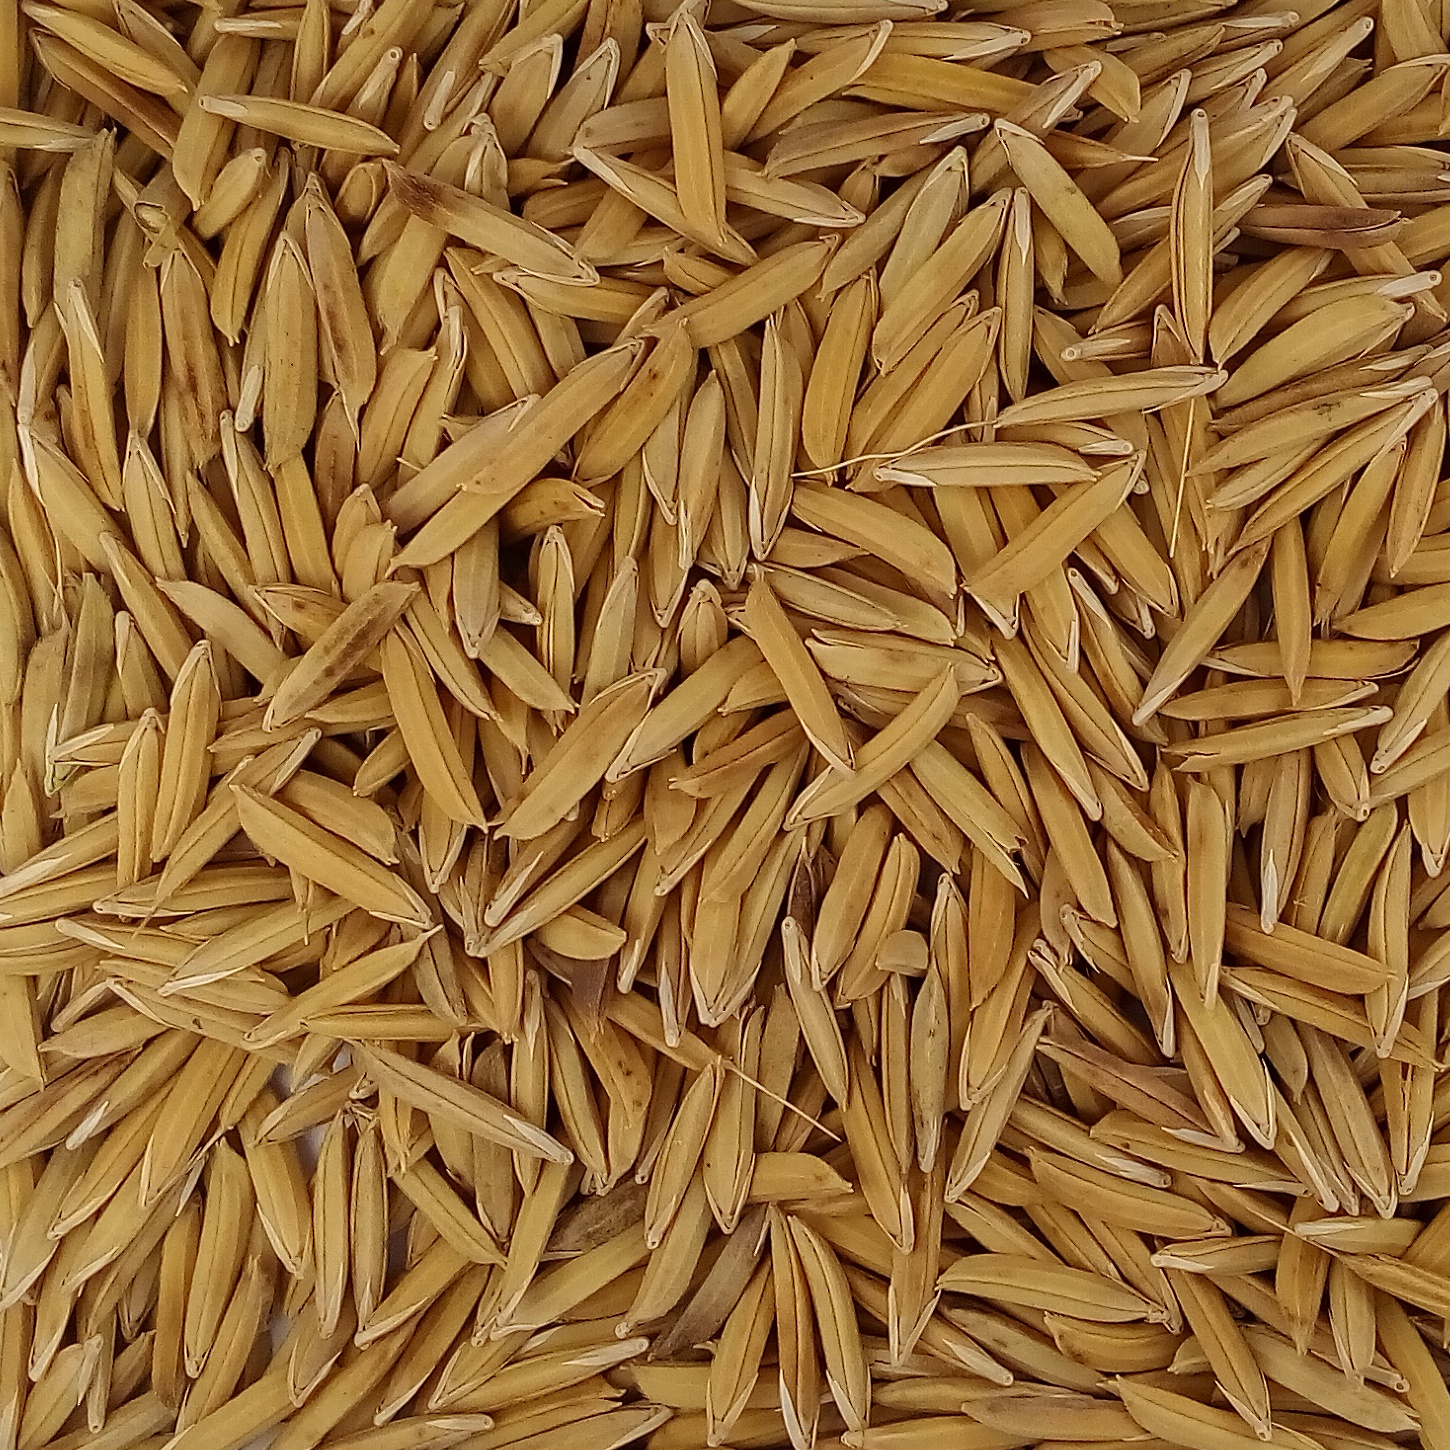
Rice seed variety: 1121